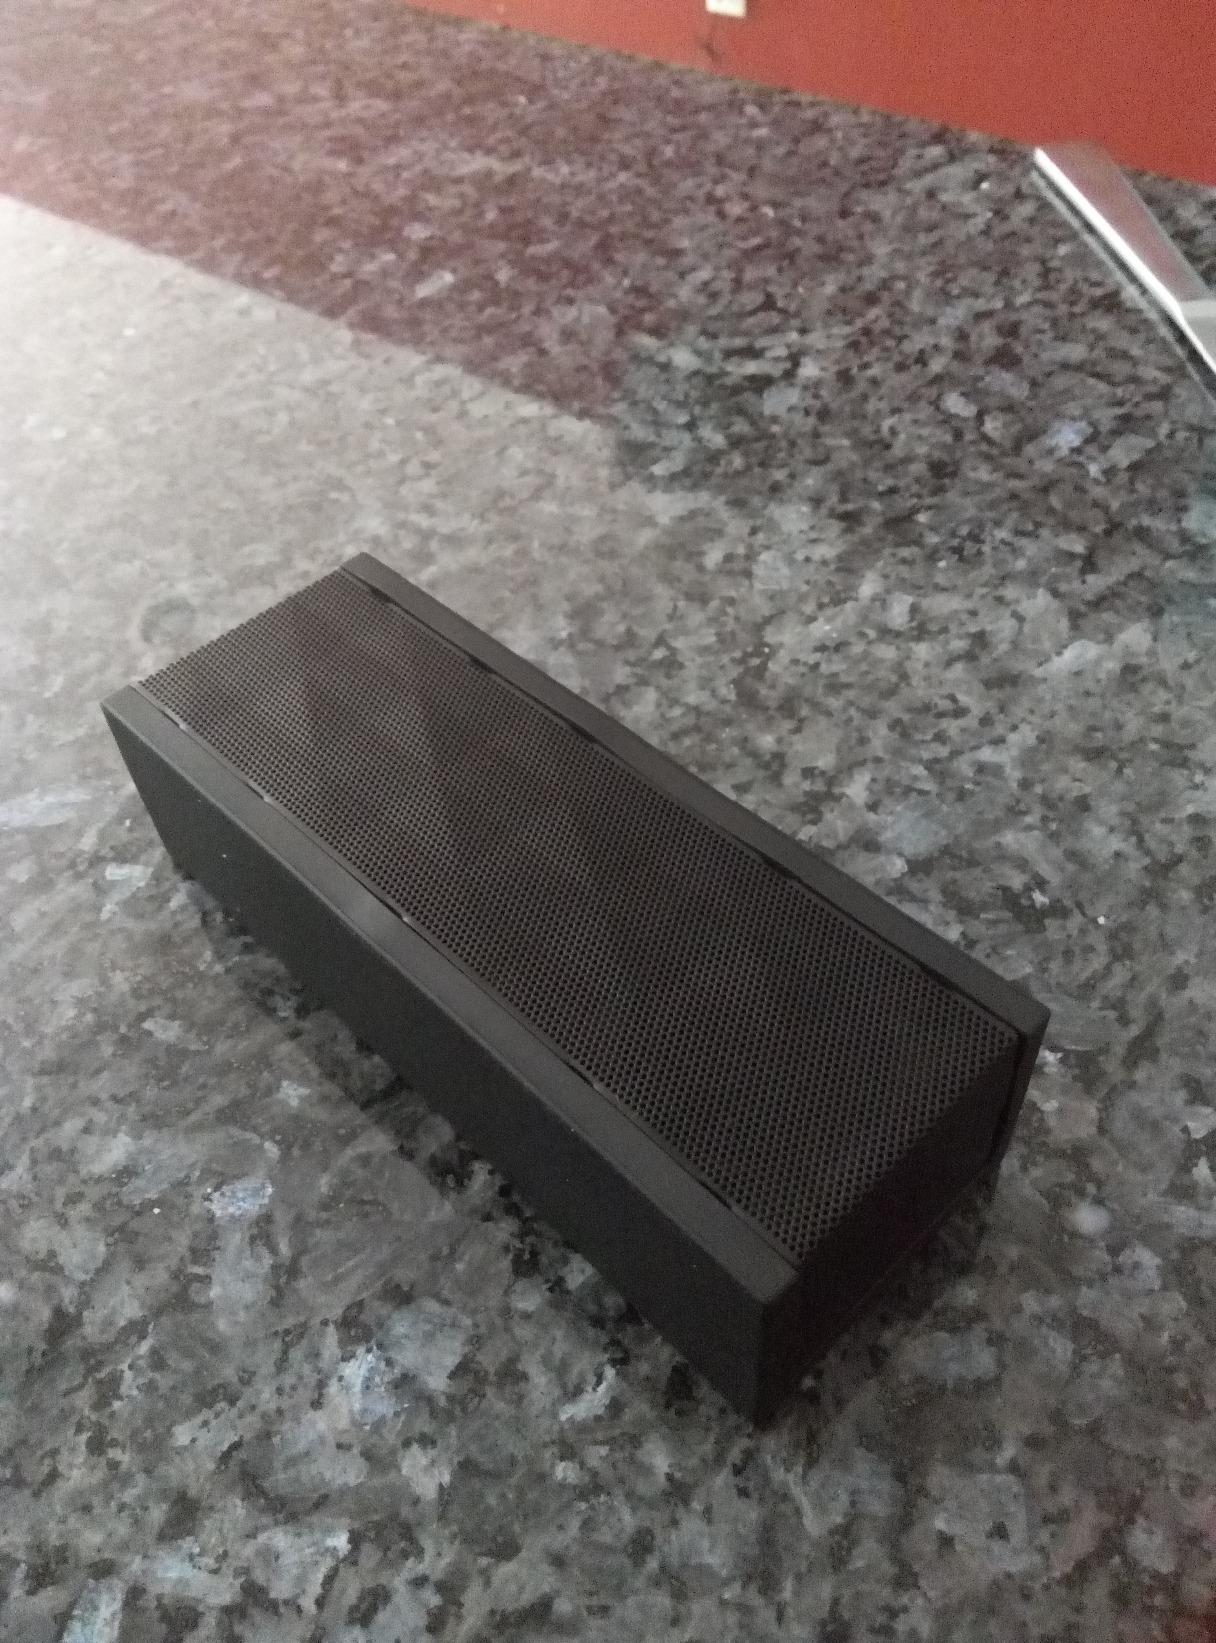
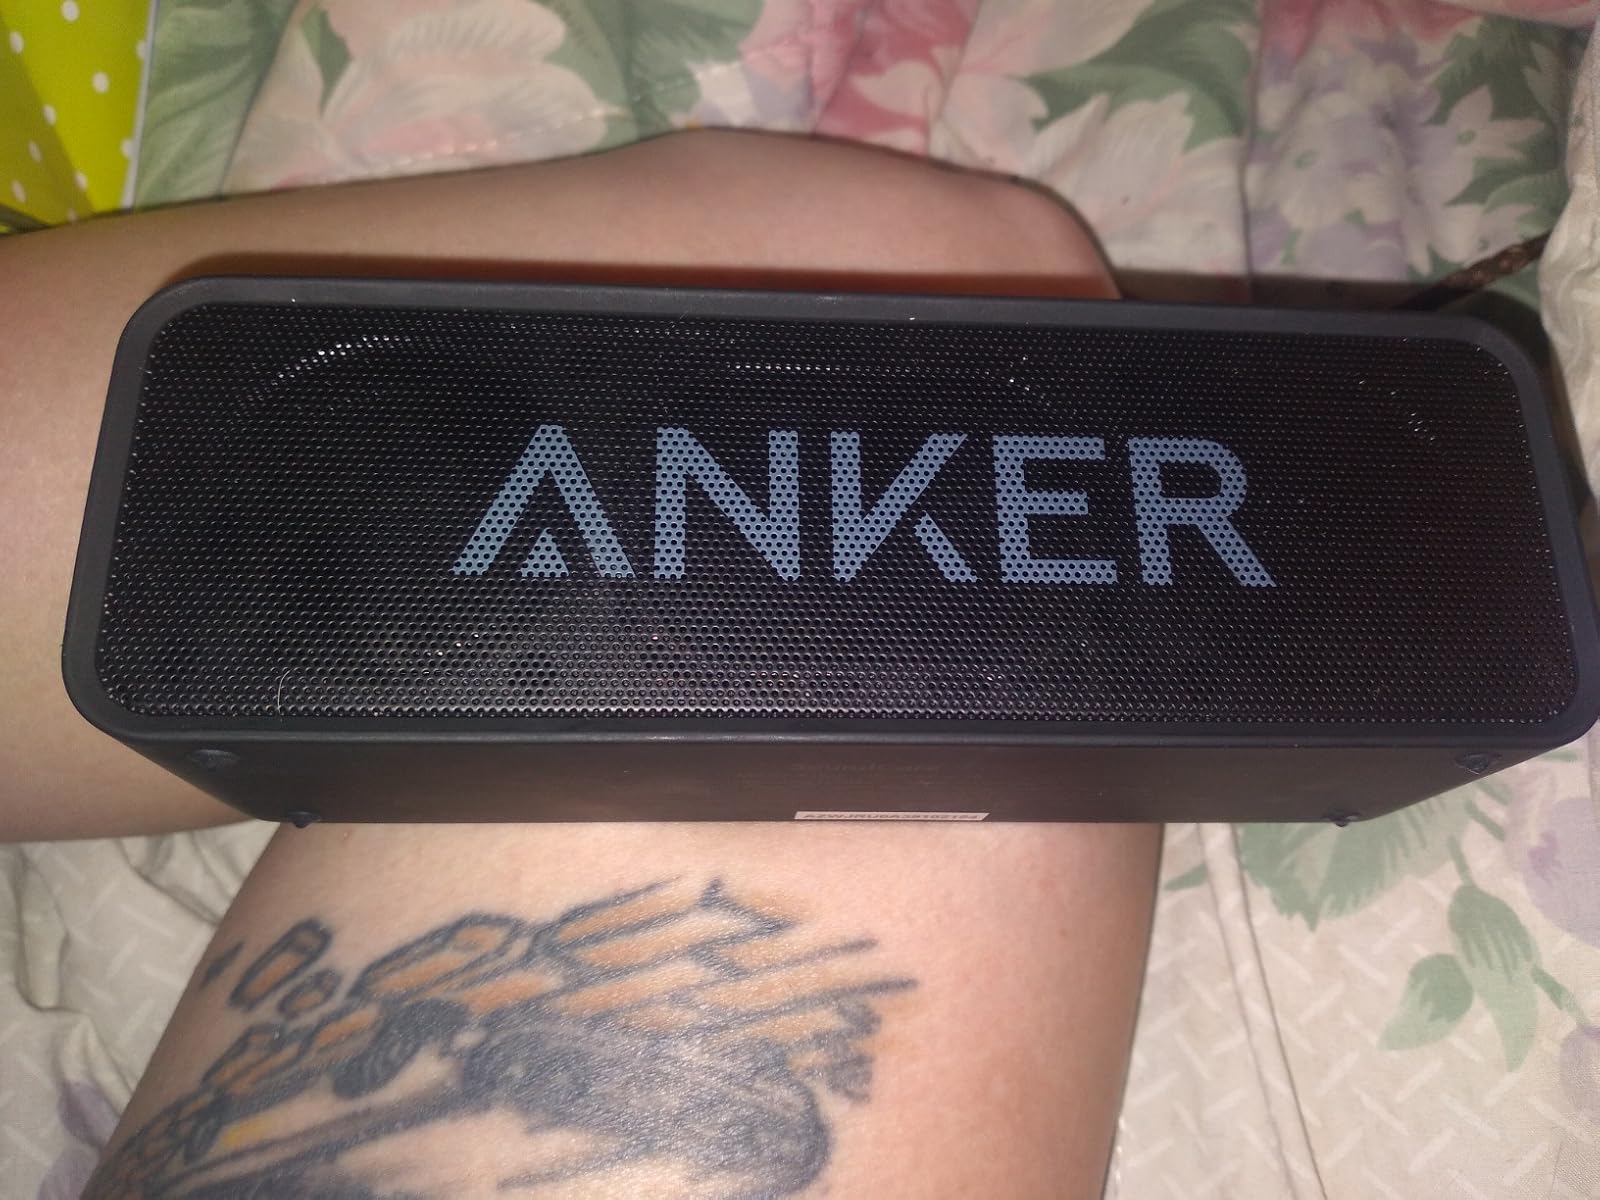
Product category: speaker
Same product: no